Cynegils

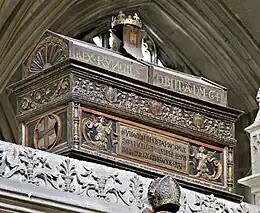
Mortuary chest at Winchester Cathedral which purportedly held Cynegils's remains. It contains the bones of several individuals as the bones from it and other mortuary chests were scattered during the Civil War.

The date of Cynegils's death is not certainly known. Bede states only that he was followed by his son Cenwalh. Different versions of "The" "Anglo-Saxon Chronicle" give 641 (manuscripts B, C and E) or 643 (manuscripts A, G) for the year of Cenwalh's accession. Many texts follow Dumville (1985), assuming that these variations both represent scribal deviations from 642, which would conform with the stated reign length of 31 years.